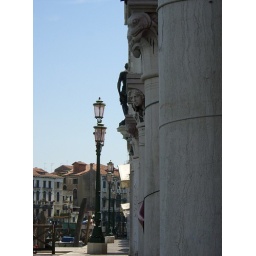
by the fish market